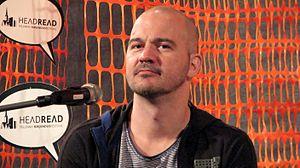
Thomas Glavinic est un écrivain autrichien.